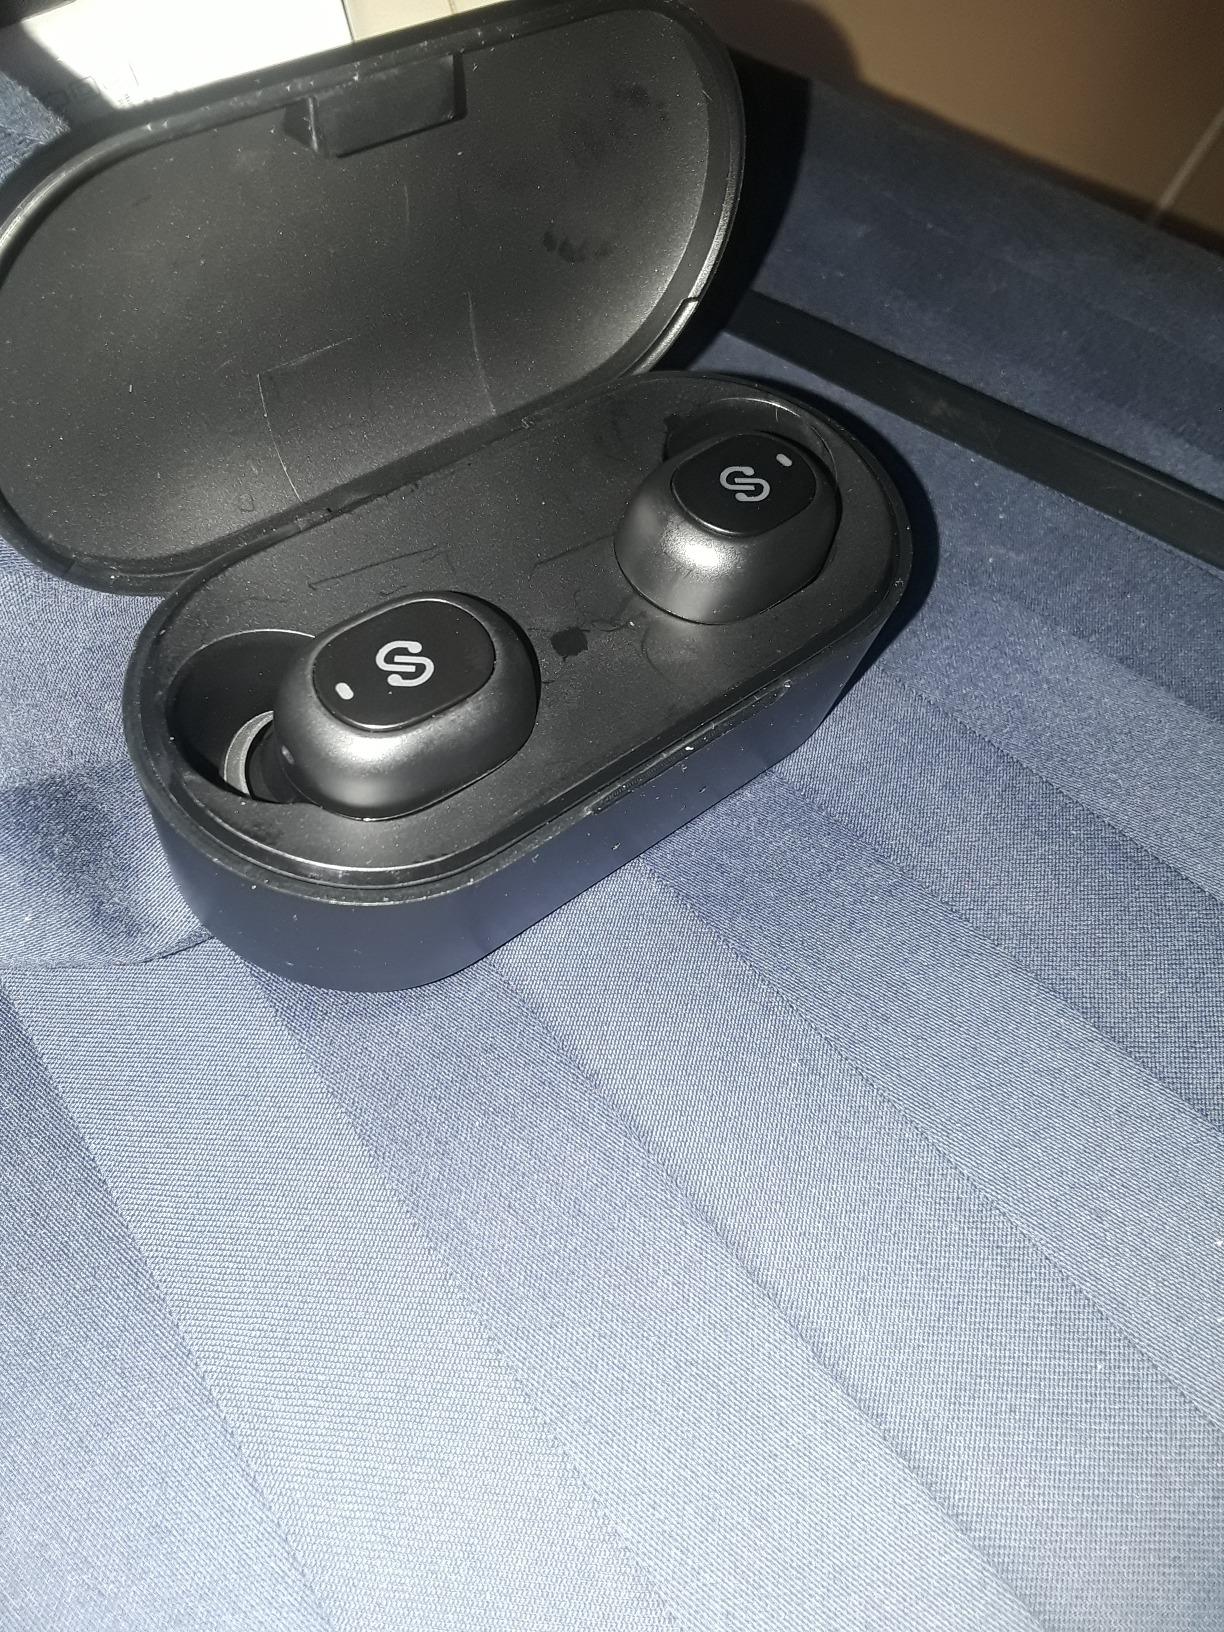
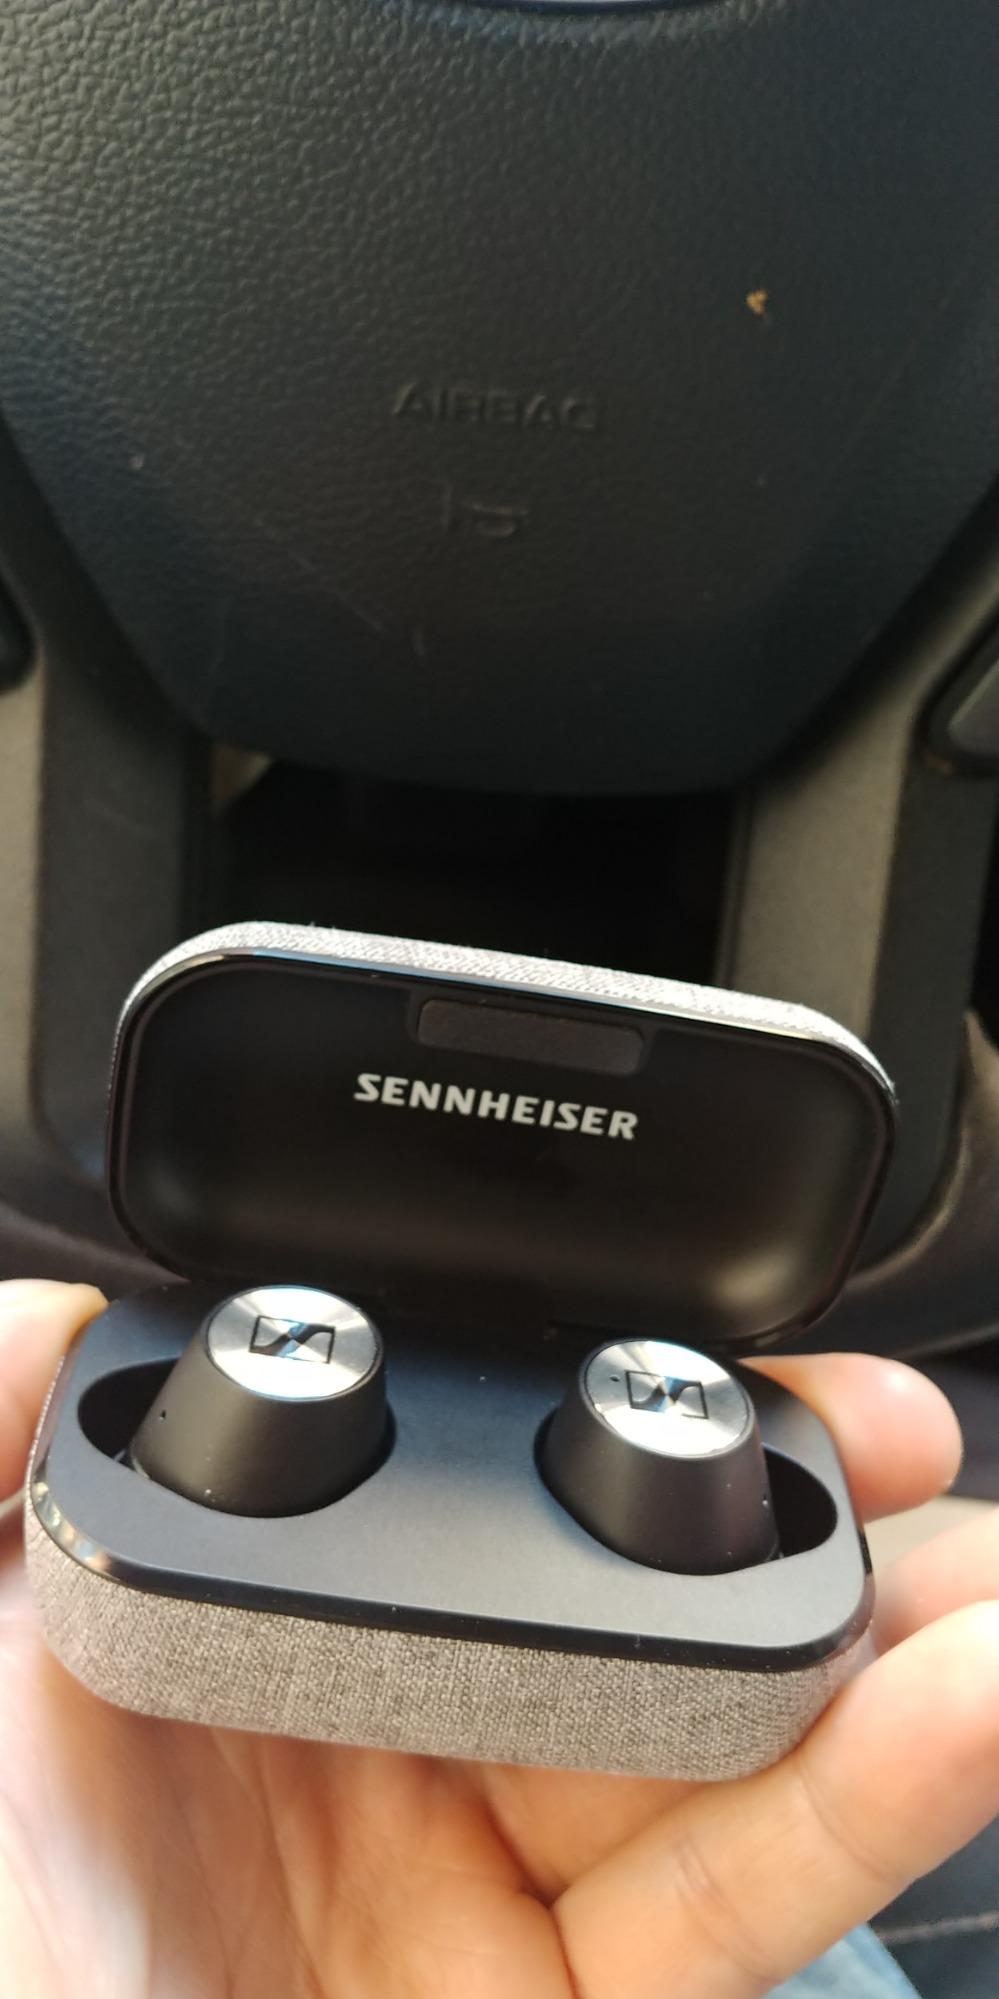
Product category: earbuds
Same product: no